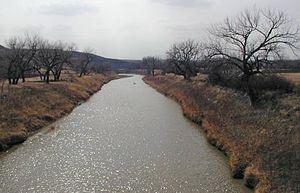
La rivière Moreau est une rivière des États-Unis d’Amérique qui coule dans l'État du Dakota du Sud. C’est un affluent de la rivière Missouri, donc un sous-affluent du Mississippi.